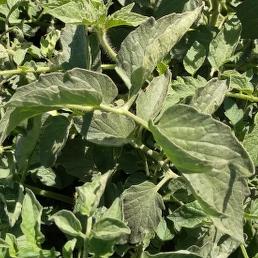
Crop: Tomato
Condition: virosis-d